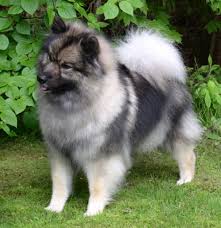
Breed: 223-n000092-keeshond